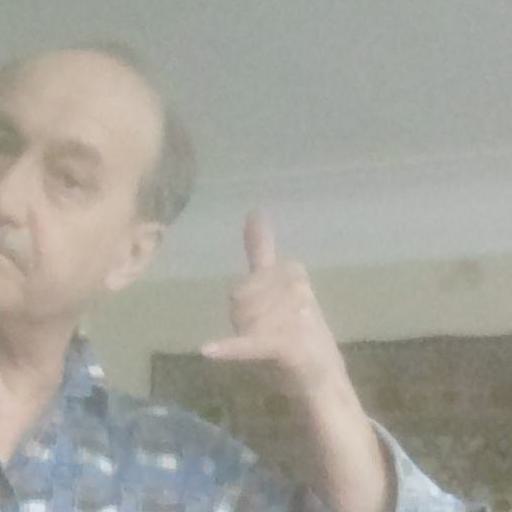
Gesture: call